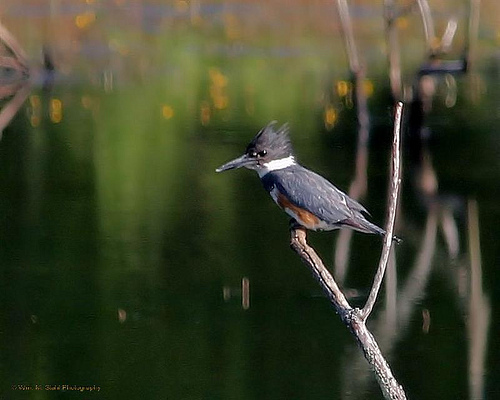
this is a black bird with a white belly and a white neck.
a small bodied, big headed bird, with a prominent gray crown, a long pointed bill, a white band around the neck, gray wings, and orange sides.
an interesting colored bird of black and white which features a white ring around the neck.
this small bird has a long pointed black bill, a black crown, black wings, and an orange & white side.
a medium sized bird that has tones of grey with a very large billa black bird with a white stripe from the nape to the throat, long black bill and a white and brown underbelly.
a large bill and a orange belly with a white neck.
this bird has black feathers forming a mohawk like look to its head, with black wings and a large bill.
this bird is black white and orange in color, with a black beak.
this bird has wings that are black and has a long bill
Species: Belted Kingfisher